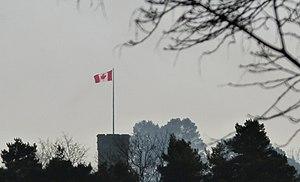
Le Fort Belvédère est une maison de campagne anglaise classée Grade II, située à Shrubs Hill, dans le Windsor Great Park, dans le Surrey. Le fort fut en grande partie construit par Jeffry Wyattville dans les années 1820 et reflète un style néo-gothique.